Echos

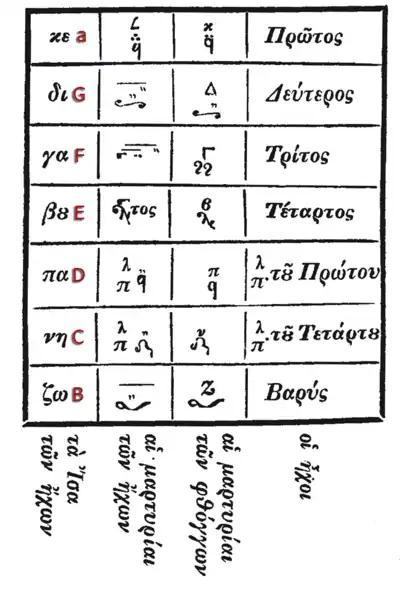
The "martyriai of the echoi" (column 2 & 4: main signatures) and the "martyriai of the phthongoi" (column 3: medial signatures) in the disposition of the "Diapason system" no longer represent the diapente between and in the diatonic trochos system (Chrysanthos 1832, p. 168). Note that the and have exchanged their position within the modern Octoechos, since they are represented as mesoi.

There are different styles by which to notate enechema which are crucial to the understanding of the different chant books and their notation. All these forms were written in red ink. The explicit long form was called by Jørgen Raasted intonation, but only the books of the cathedral rite used such explicit intonations, also between the sections, where these intonations were called medial intonation. This explicit form made sense, since the intonation also communicated the changes between the left and the right choir and their leaders performed these intonations to coordinate these changes. There was a short form as well which was called modal signature. It indicated the echos by the numeral like πλα' for "plagios protos," while the neumes sung with the last syllable of the enechema were written above right to the numeral. This short form was used in two different ways, as main signature (in the table called , "the witnesses of the echoi") it indicated the echos of a whole composition, but especially in sticheraria notators also wrote medial signatures (in the table called , "the witnesses of phthongoi", pitches memorised by echemata) between the neumes above a kolon of the text, in order to indicate that the melos changed here into another echos. The traditional Greek term for these medial signatures was "martyria", since the medial signature also "testified" the phthongos of the cadence made at the kolon.